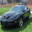
Label: automobile